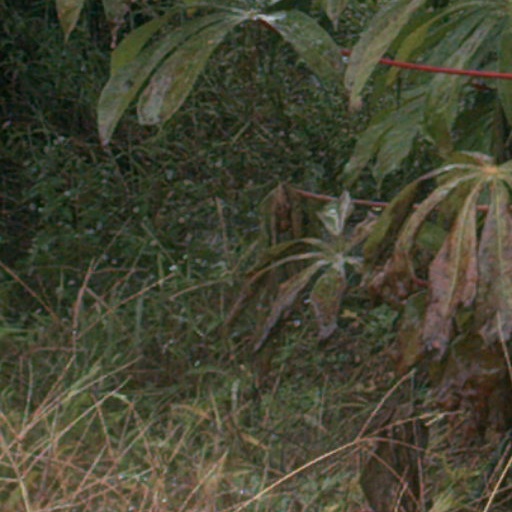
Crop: cassava